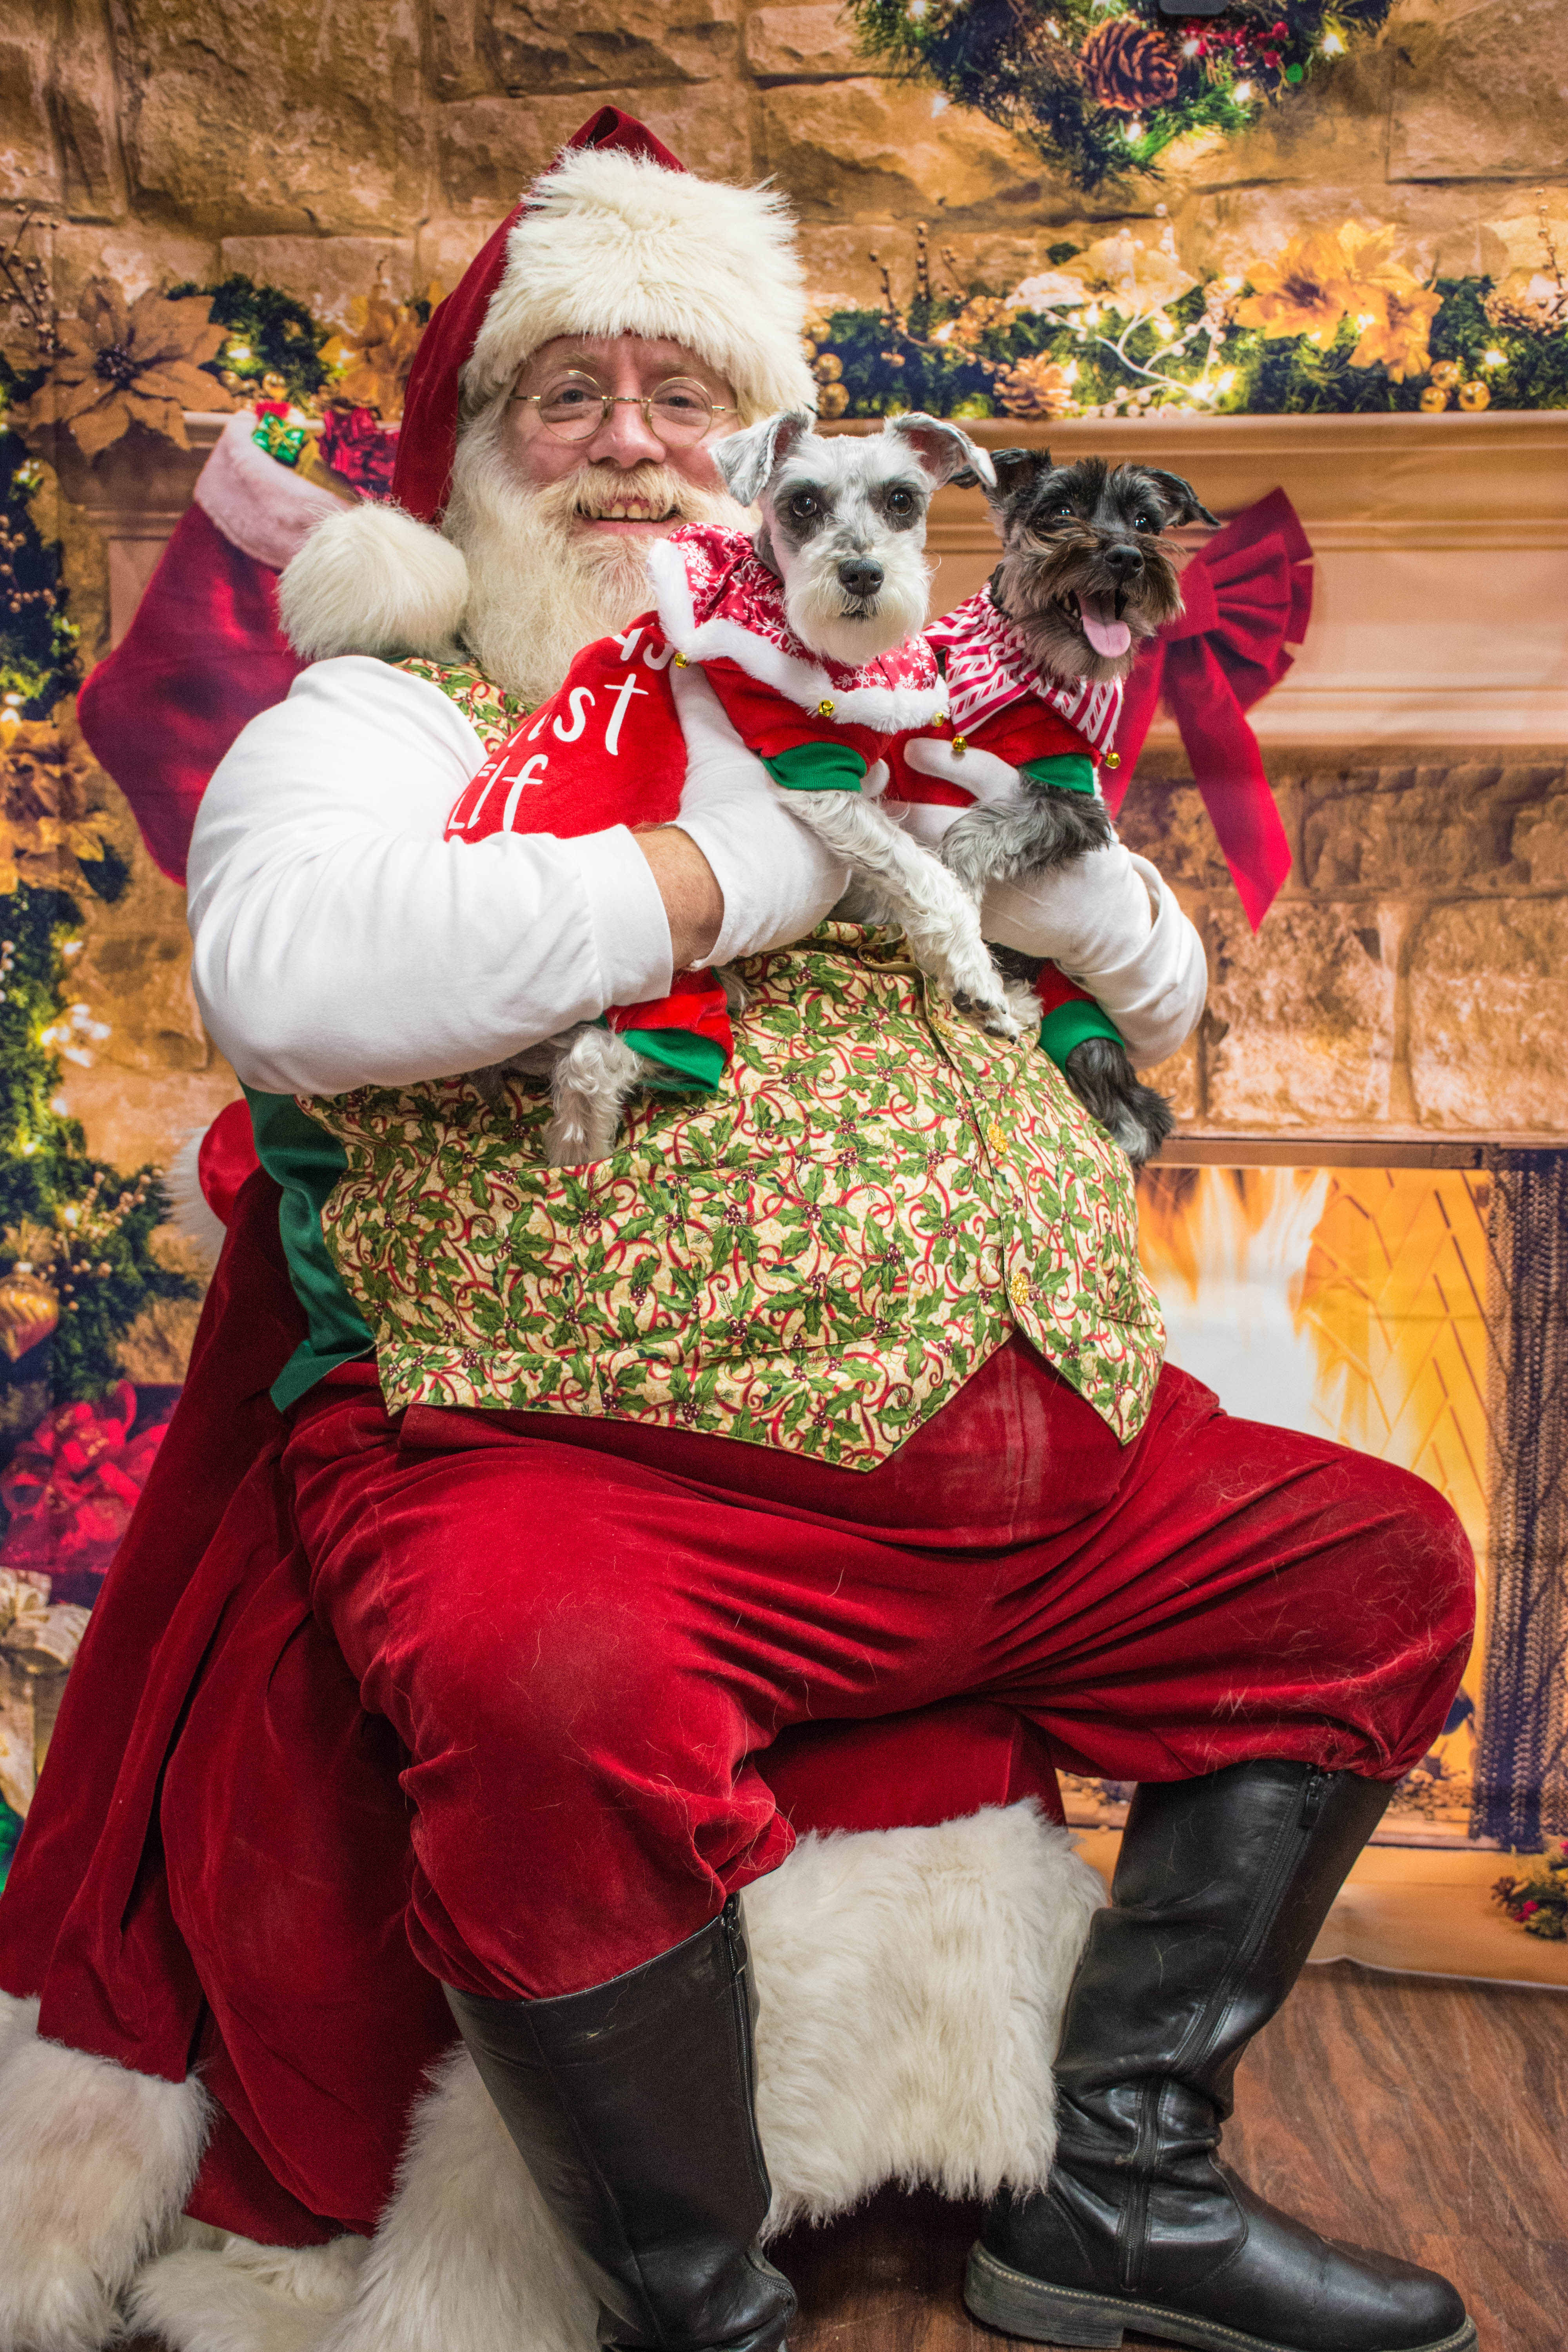
christmas, santa claus, fictional character, christmas eve, sporting group, canidae, stock photography, tradition, fawn, holiday, costume